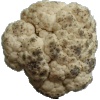
Label: Cauliflower 1